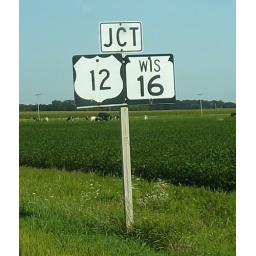
Part of a set of Wisconsin state highway 16 signs that replaced the US route 16 signs in the late 70's.Picture taken 8/24/2009